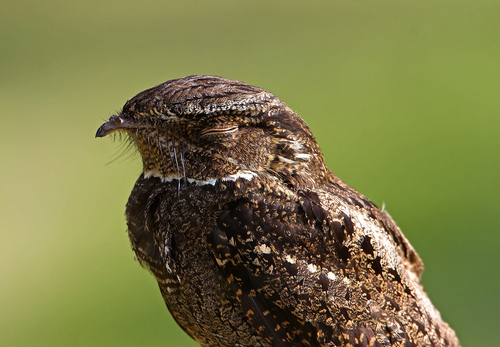
this is a large brown and white spotted bird with a downward pointing beak.
this bird has a very small beak compared to its head and body, and it is brown and spekled in color.
a medium sized bird with an intricate brown and red dotted pattern on its entire body, with a short curved bill.
this bird is covered in brown, orange, and white speckles small over is body, and has a bill that is quite small compared to its body size.
this bird has a brown mottled body with lighter and darker brown spots, a smooth, low head, a small hooked beak and white bands across its upper wings and the nape of its neck.
this bird has a small black beak and a mottled coloring in shades of dark brown with black accent.
a small bird with a brown head and nape, with black, white and brown covering the rest of its body.
this bird is speckled with different shades of brown and around it's throat it has a wipe stripe.
this bird has wings that are brown and has a short billa grey bird with yellow and white spots, grey bill, yellow eyeling and white coverts.
Species: Chuck Will Widow